Anthony Kavanagh

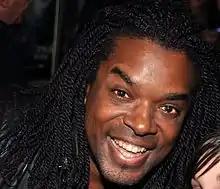
Kavanagh in 2012

Anthony Kavanagh (born September 26, 1969) is a Canadian stand up comedian, actor, singer and TV presenter. After a successful career on the francophone stand-up scene in Quebec, he became a major star in France and is now a popular television host.